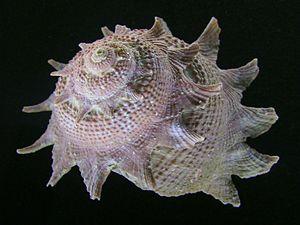
Turbinidae est une famille de mollusques gastéropodes de l'ordre des Archaeogastropoda.